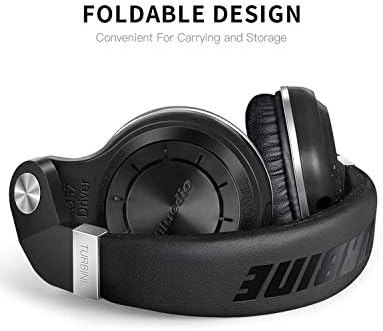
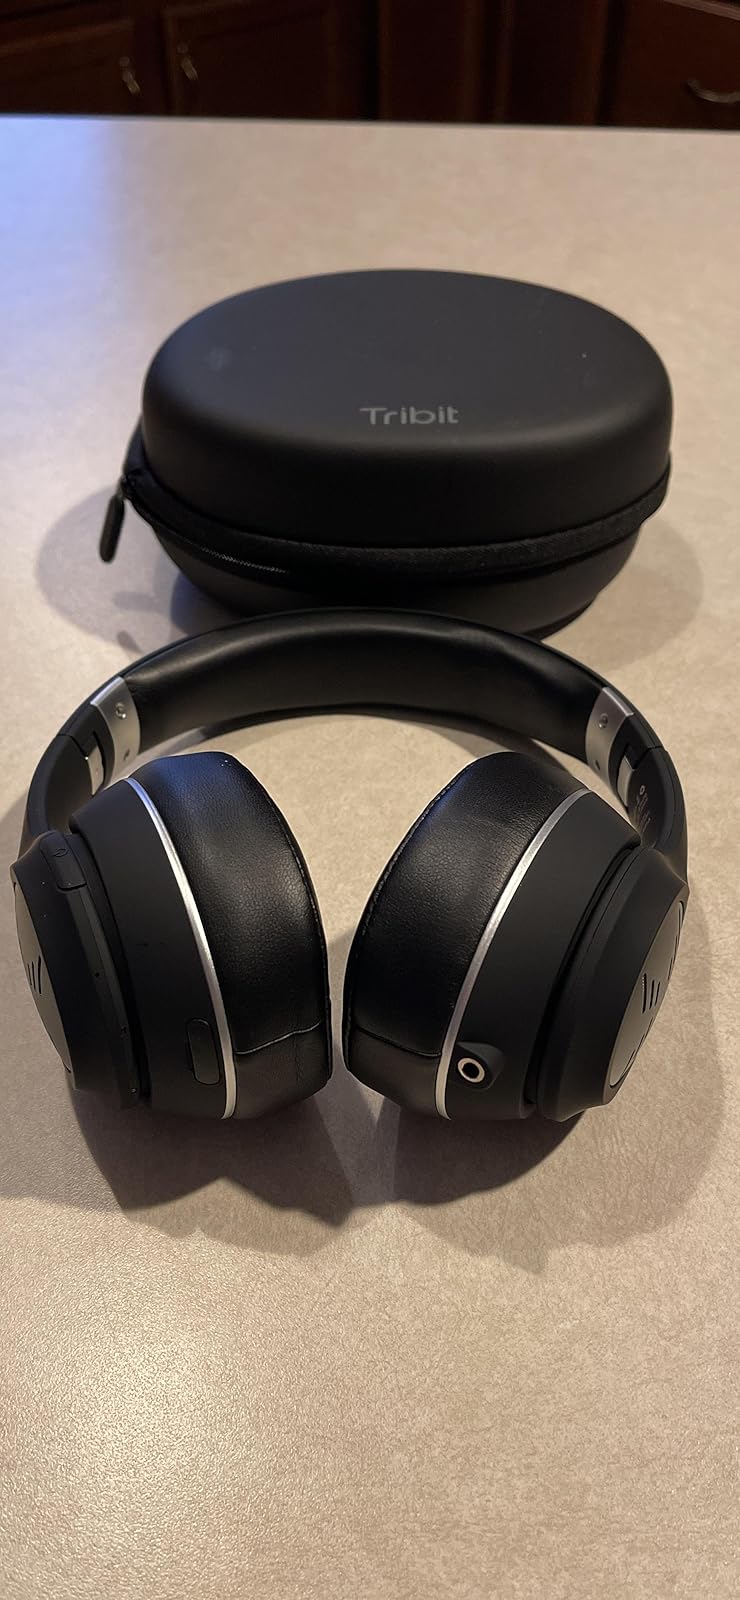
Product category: headphones
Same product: no